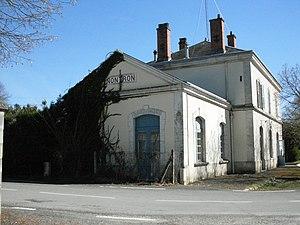
L'ancienne gare de Nontron.